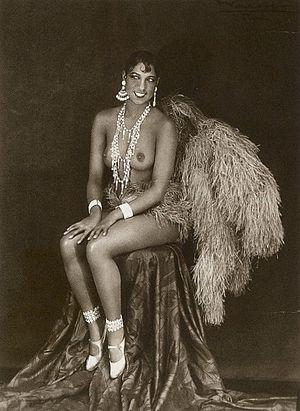
Paul Hubert Colin, né le 27 juin 1892 rue Jeanne-d'Arc à Nancy et mort le 18 juin 1985 à Nogent-sur-Marne, est un artiste peintre, dessinateur, costumier, scénographe et l'un des plus novateurs et influents affichiste lithographe français de la première partie du XXᵉ siècle.
La liste de personnalités de la danse recense de manière non exhaustive les personnes ayant laissé une trace dans l'histoire de la danse.
Joséphine Baker, nom de scène de Freda Josephine McDonald, née le 3 juin 1906 à Saint-Louis, dans le Missouri, aux États-Unis, et morte le 12 avril 1975 dans le 13ᵉ arrondissement de Paris, en France, est une chanteuse, danseuse, actrice, meneuse de revue et résistante française d'origine américaine.
"4 décembre : ""Le Duc"" - Duke Ellington se produit en concert pour la première fois au Cotton Club de Harlem.
Le fait d'être seins nus est une forme de nudité partielle de la femme dans laquelle les seins ne sont dissimulés par aucun vêtement ni sous-vêtement. Ils sont donc entièrement visibles, y compris les mamelons.